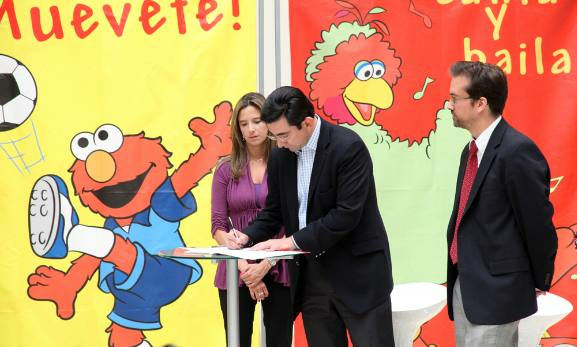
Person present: Yes